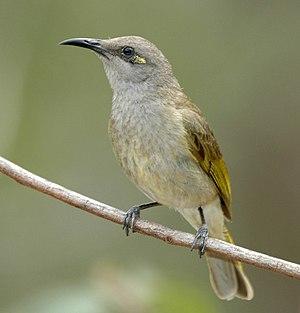
Le Méliphage brunâtre est une espèce de passereau de la famille des Meliphagidae, une famille trouvée essentiellement en Australie et en Nouvelle-Guinée, qui ont développé une très longue langue terminée en pinceau pour se nourrir de nectar. C'est un oiseau de taille petite à moyenne, brunâtre, avec des zones jaune-vert sur la queue et les ailes et une touffe de plumes jaunes derrière l'œil.